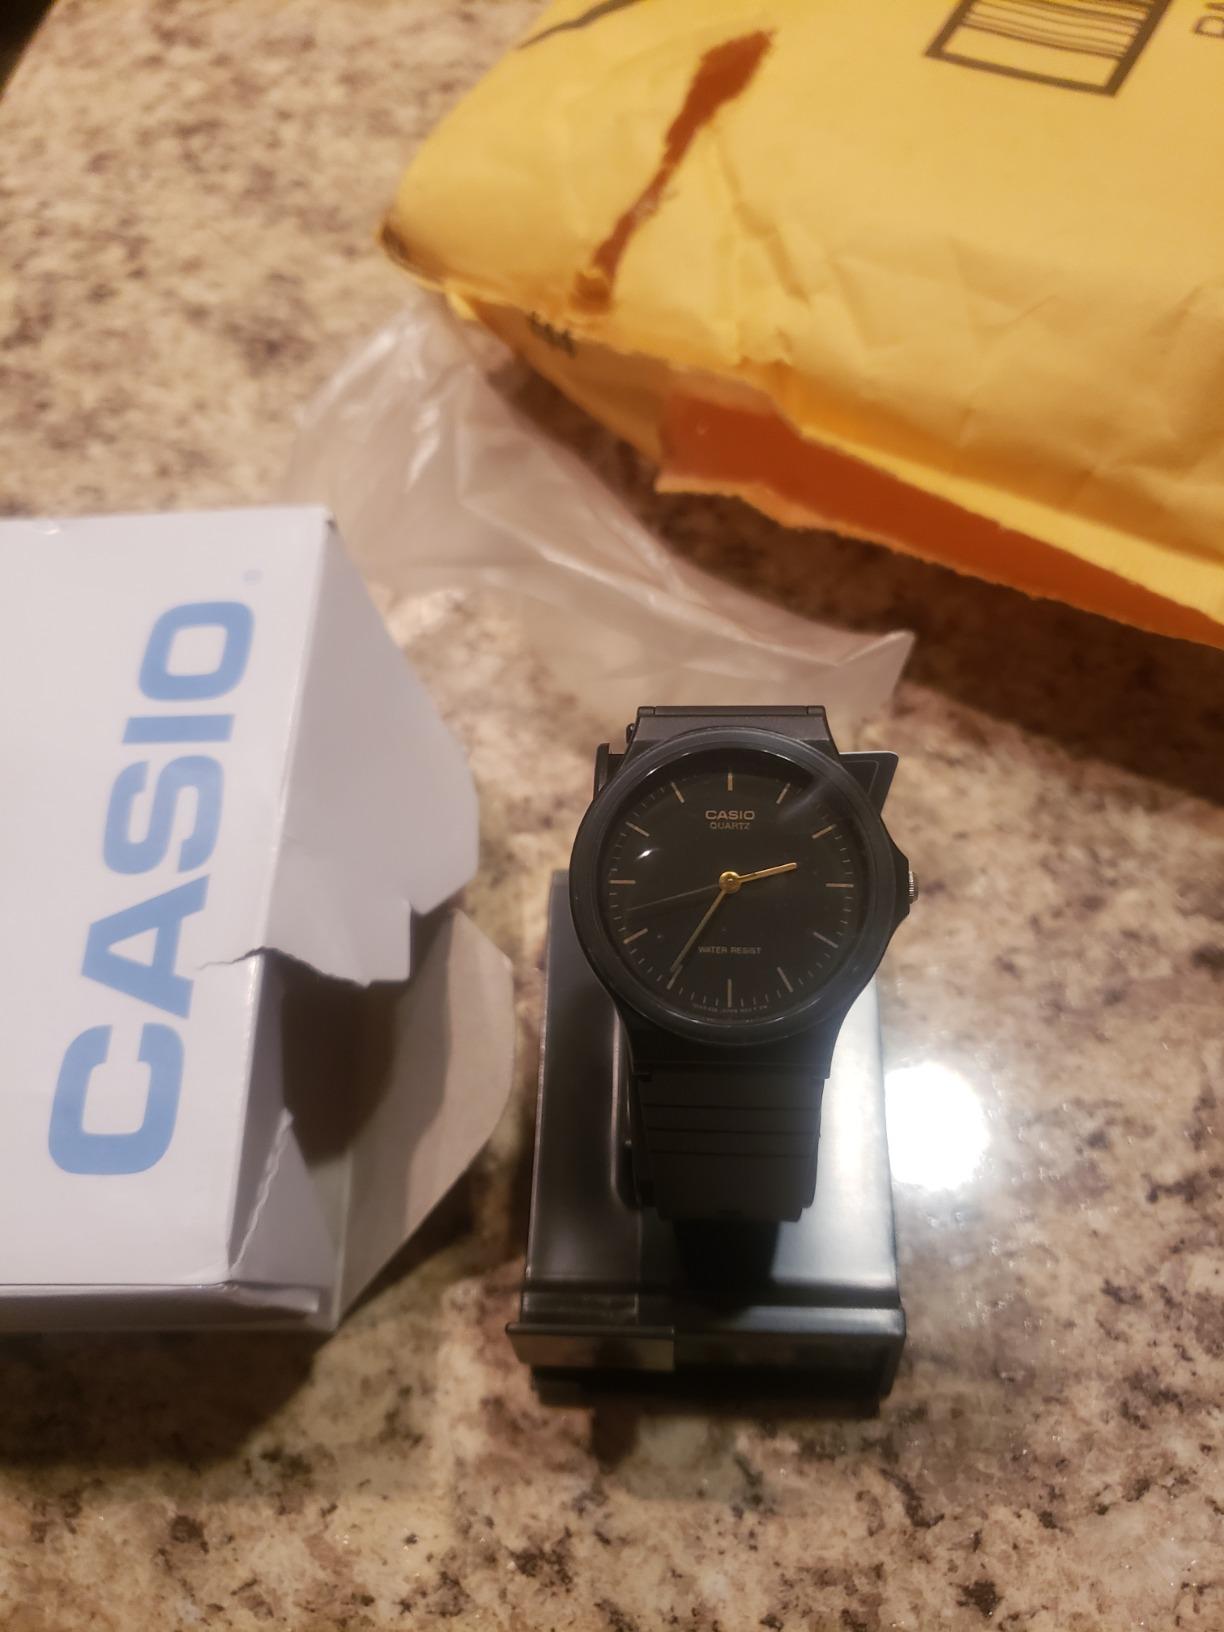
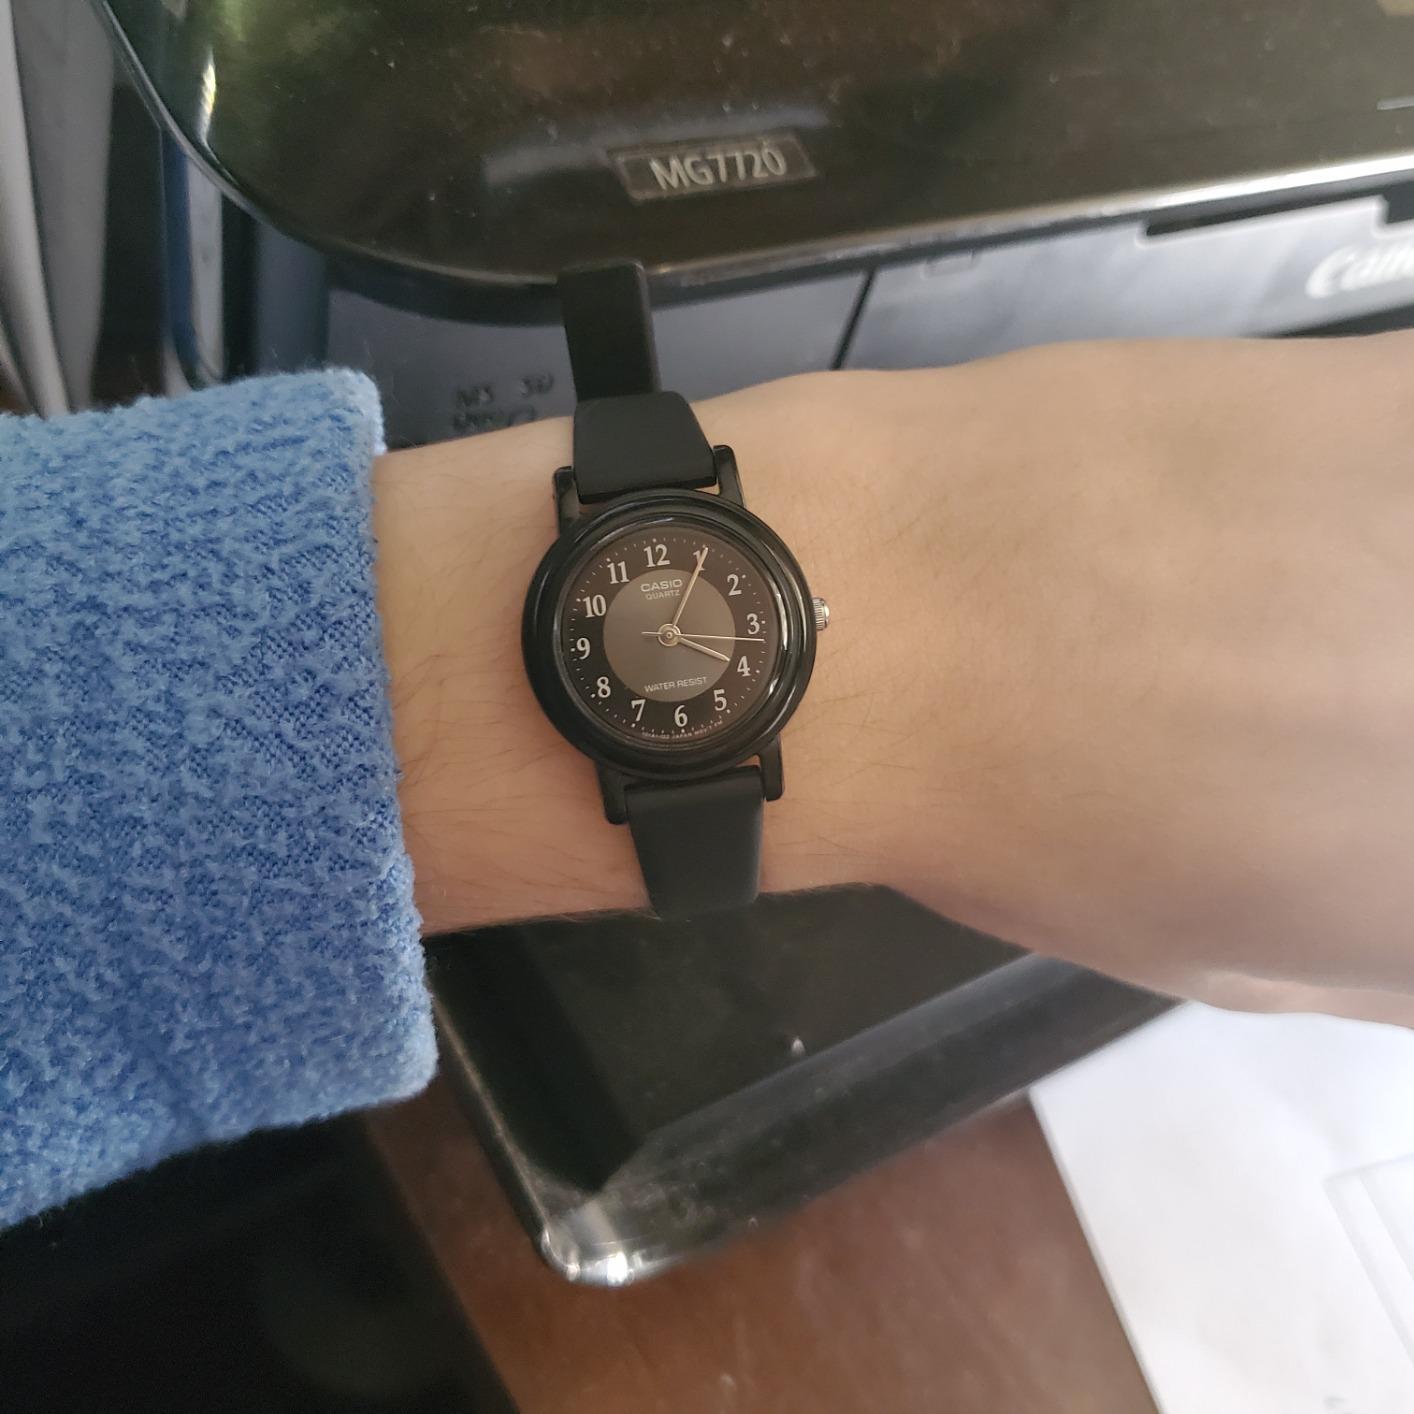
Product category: accessories_watch
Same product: no